Lamborghini

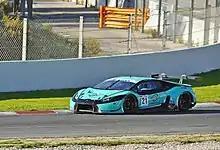
Lamborghini Huracán GT3 front view

Lamborghini licenses its brand to manufacturers that produce a variety of Lamborghini-branded consumer goods including scale models, clothing, accessories, bags, electronics and laptop computers.